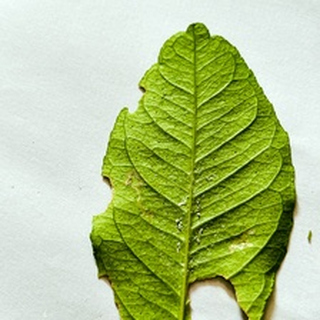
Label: lemon_deficiency